Central Powers

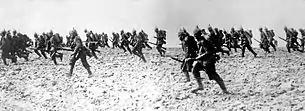
A black and white image of numerous soldiers charging to the left

On , Austria-Hungary, supported by Germany, declared war on Serbia. Germany then supported its only reliable and dependable ally, the Dual Monarchy, and attempted to localize the Austro-Serbian conflict, without success.